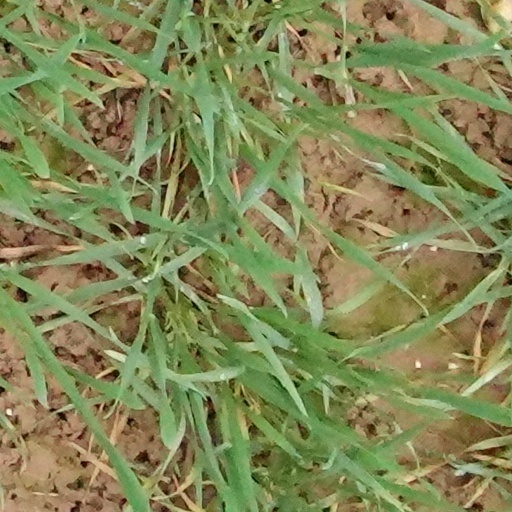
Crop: wheat